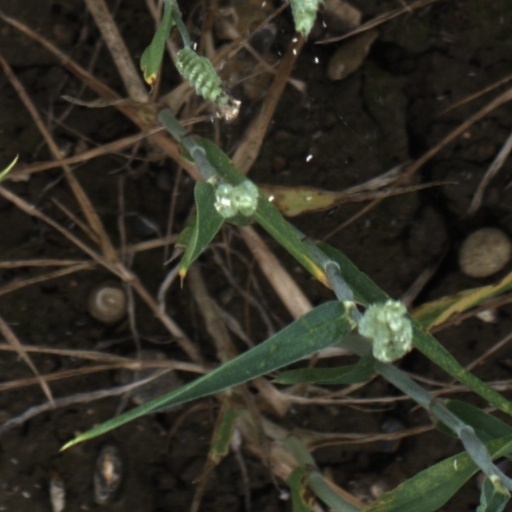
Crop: wheat